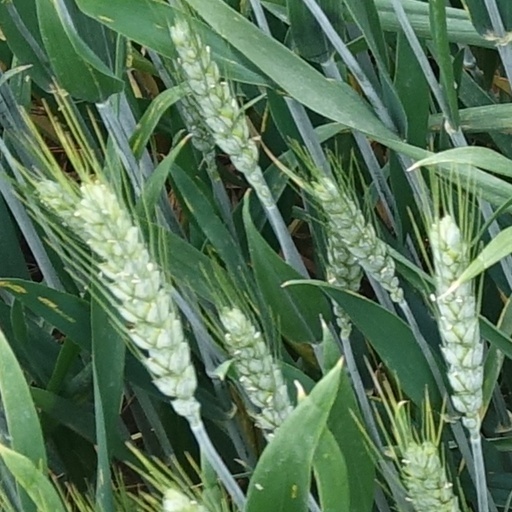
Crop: wheat